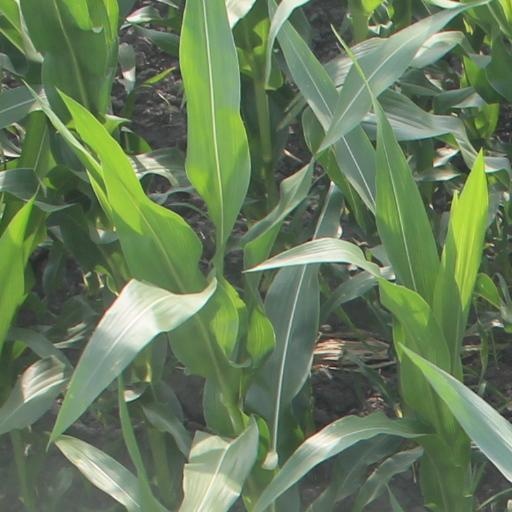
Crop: maize; corn